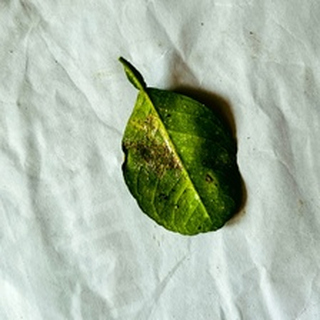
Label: lemon_bacterial_blight